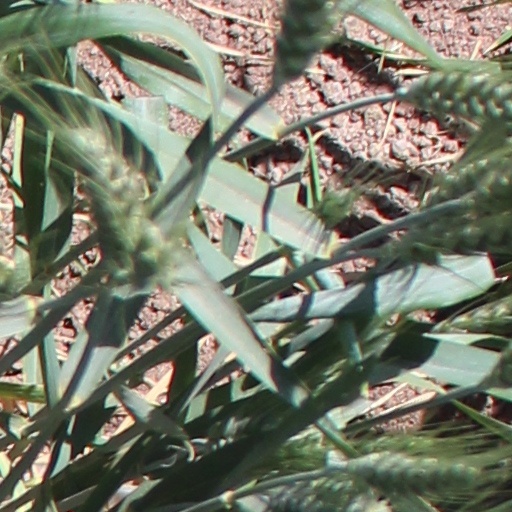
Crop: wheat